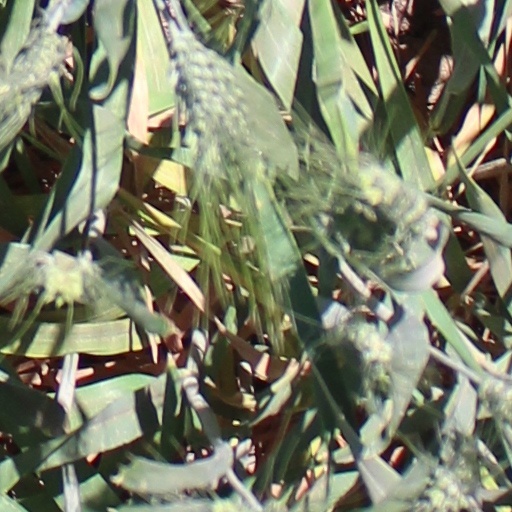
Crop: wheat